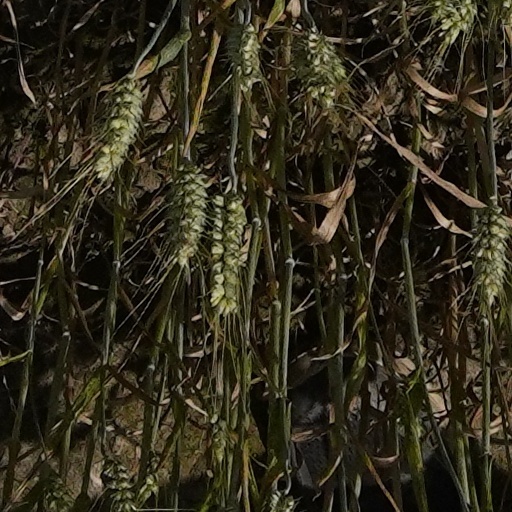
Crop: wheat